Ignatius Aphrem II

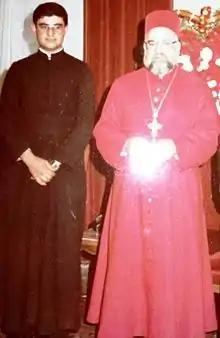
Deacon Aphrem Karim with Ignatius Zakka I in 1985

Saʿid Karim was born on May 3, 1965, in Qamishli, located in northeastern Syria. He was the youngest son of Issa and Khanema Karim. His family belonged to the Syriac Orthodox Christian community who originally hailed from the village Ëḥwo (Turkish: Güzelsu) in the Tur Abdin region of Mardin Province, Turkey. Karim's father died early in his life, so he was primarily raised by his mother.